Castlemaine Brewery, Western Australia

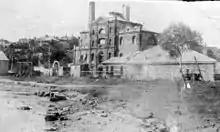
The brewery in the 1900s

The Castlemaine Brewery was established in 1896 by Howard Norman Sleigh (1870-1957), with John Hugh Gracie (1855-1927) as head brewer. Sleigh, who was born in Bristol, emigrated to Australia in 1888, with his father Hamilton Norman Sleigh, an English Brewer. Sleigh was previously involved in establishing the West Australian Brewery at Barndon Hill (now known as Burswood), leaving the business in mid-1896. The West Australian Brewery became the Swallow Brewery in 1905, and in 1912 the Red Castle Brewery until it closed in 1953. Gracie, who was born in Tasmania, was the chief brewer at Cascade Brewery prior to moving to Western Australia. The brewing equipment was sourced by Sleigh from a former brewery at Koondrook on the Murray River in Victoria.